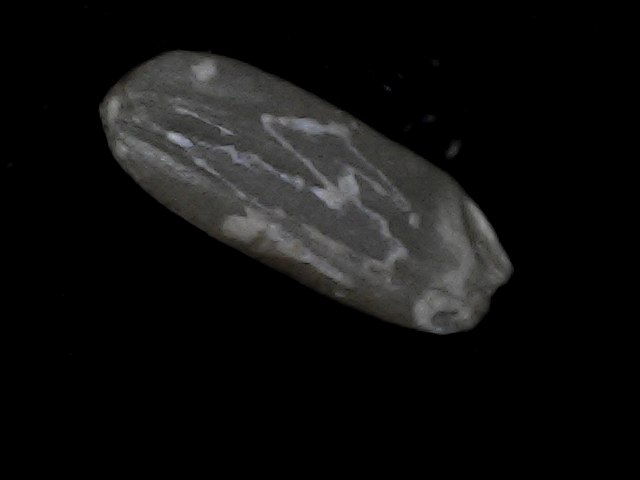
Rice variety: BD95